Sir John Trelawny, 1st Baronet

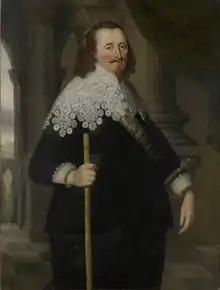
Sir John Trelawny, 1st Baronet, portrait c. 1630

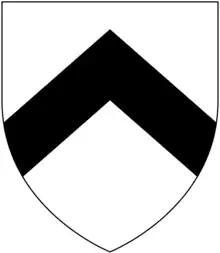
Arms of Trelawny: "Argent, a chevron sable"

Sir John Trelawny, 1st Baronet (24 April 1592 – 16 February 1664) was a Cornish baronet and soldier from Trelawne, Cornwall. He was High Sheriff of Cornwall. A Royalist MP, he fought for Charles I in the English Civil War.